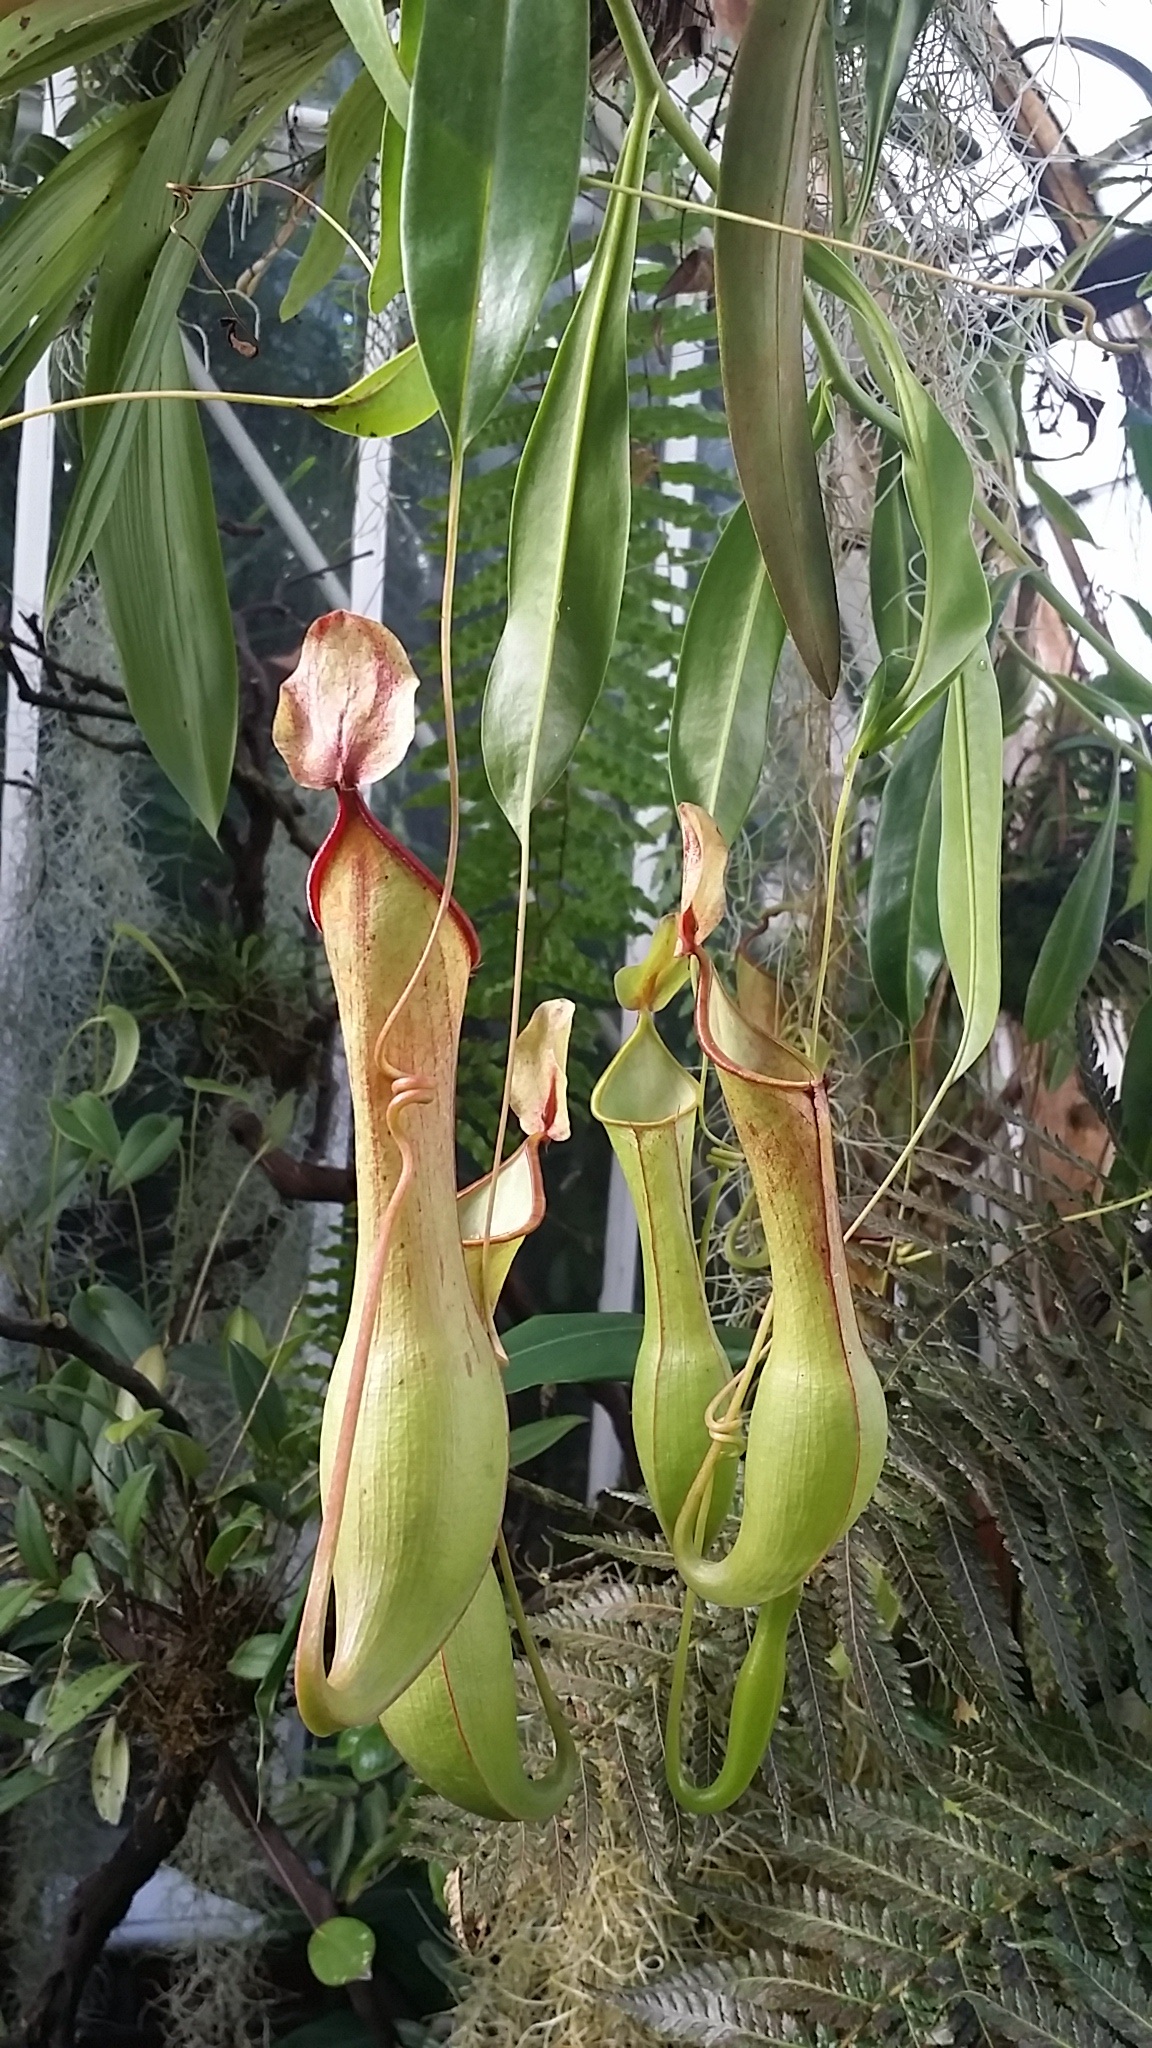
tree, nature, forest, plant, leaf, flower, fly, cup, food, green, jungle, produce, tropical, insect, grow, bug, botany, garden, flora, botanical, pitcher, gardens, exotic, extinction, catch, species, extinct, rare, borneo, dangerous, trap, pocket, arum, carnivorous, flowering plant, carnivores, carnivorous plant, digest, catcher, pitcher plant, plant stem, land plant, arecales, nepenthaceae, fly trap, nepenthes maxima, nepenthes alata, nepenthes mirabilis, nepenthes ampullaria, droseraceae